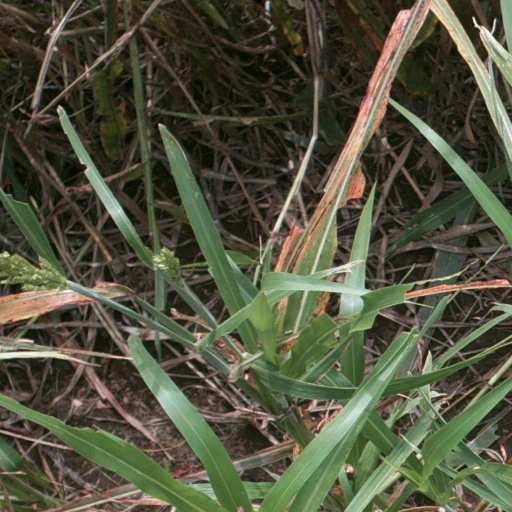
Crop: sorghum